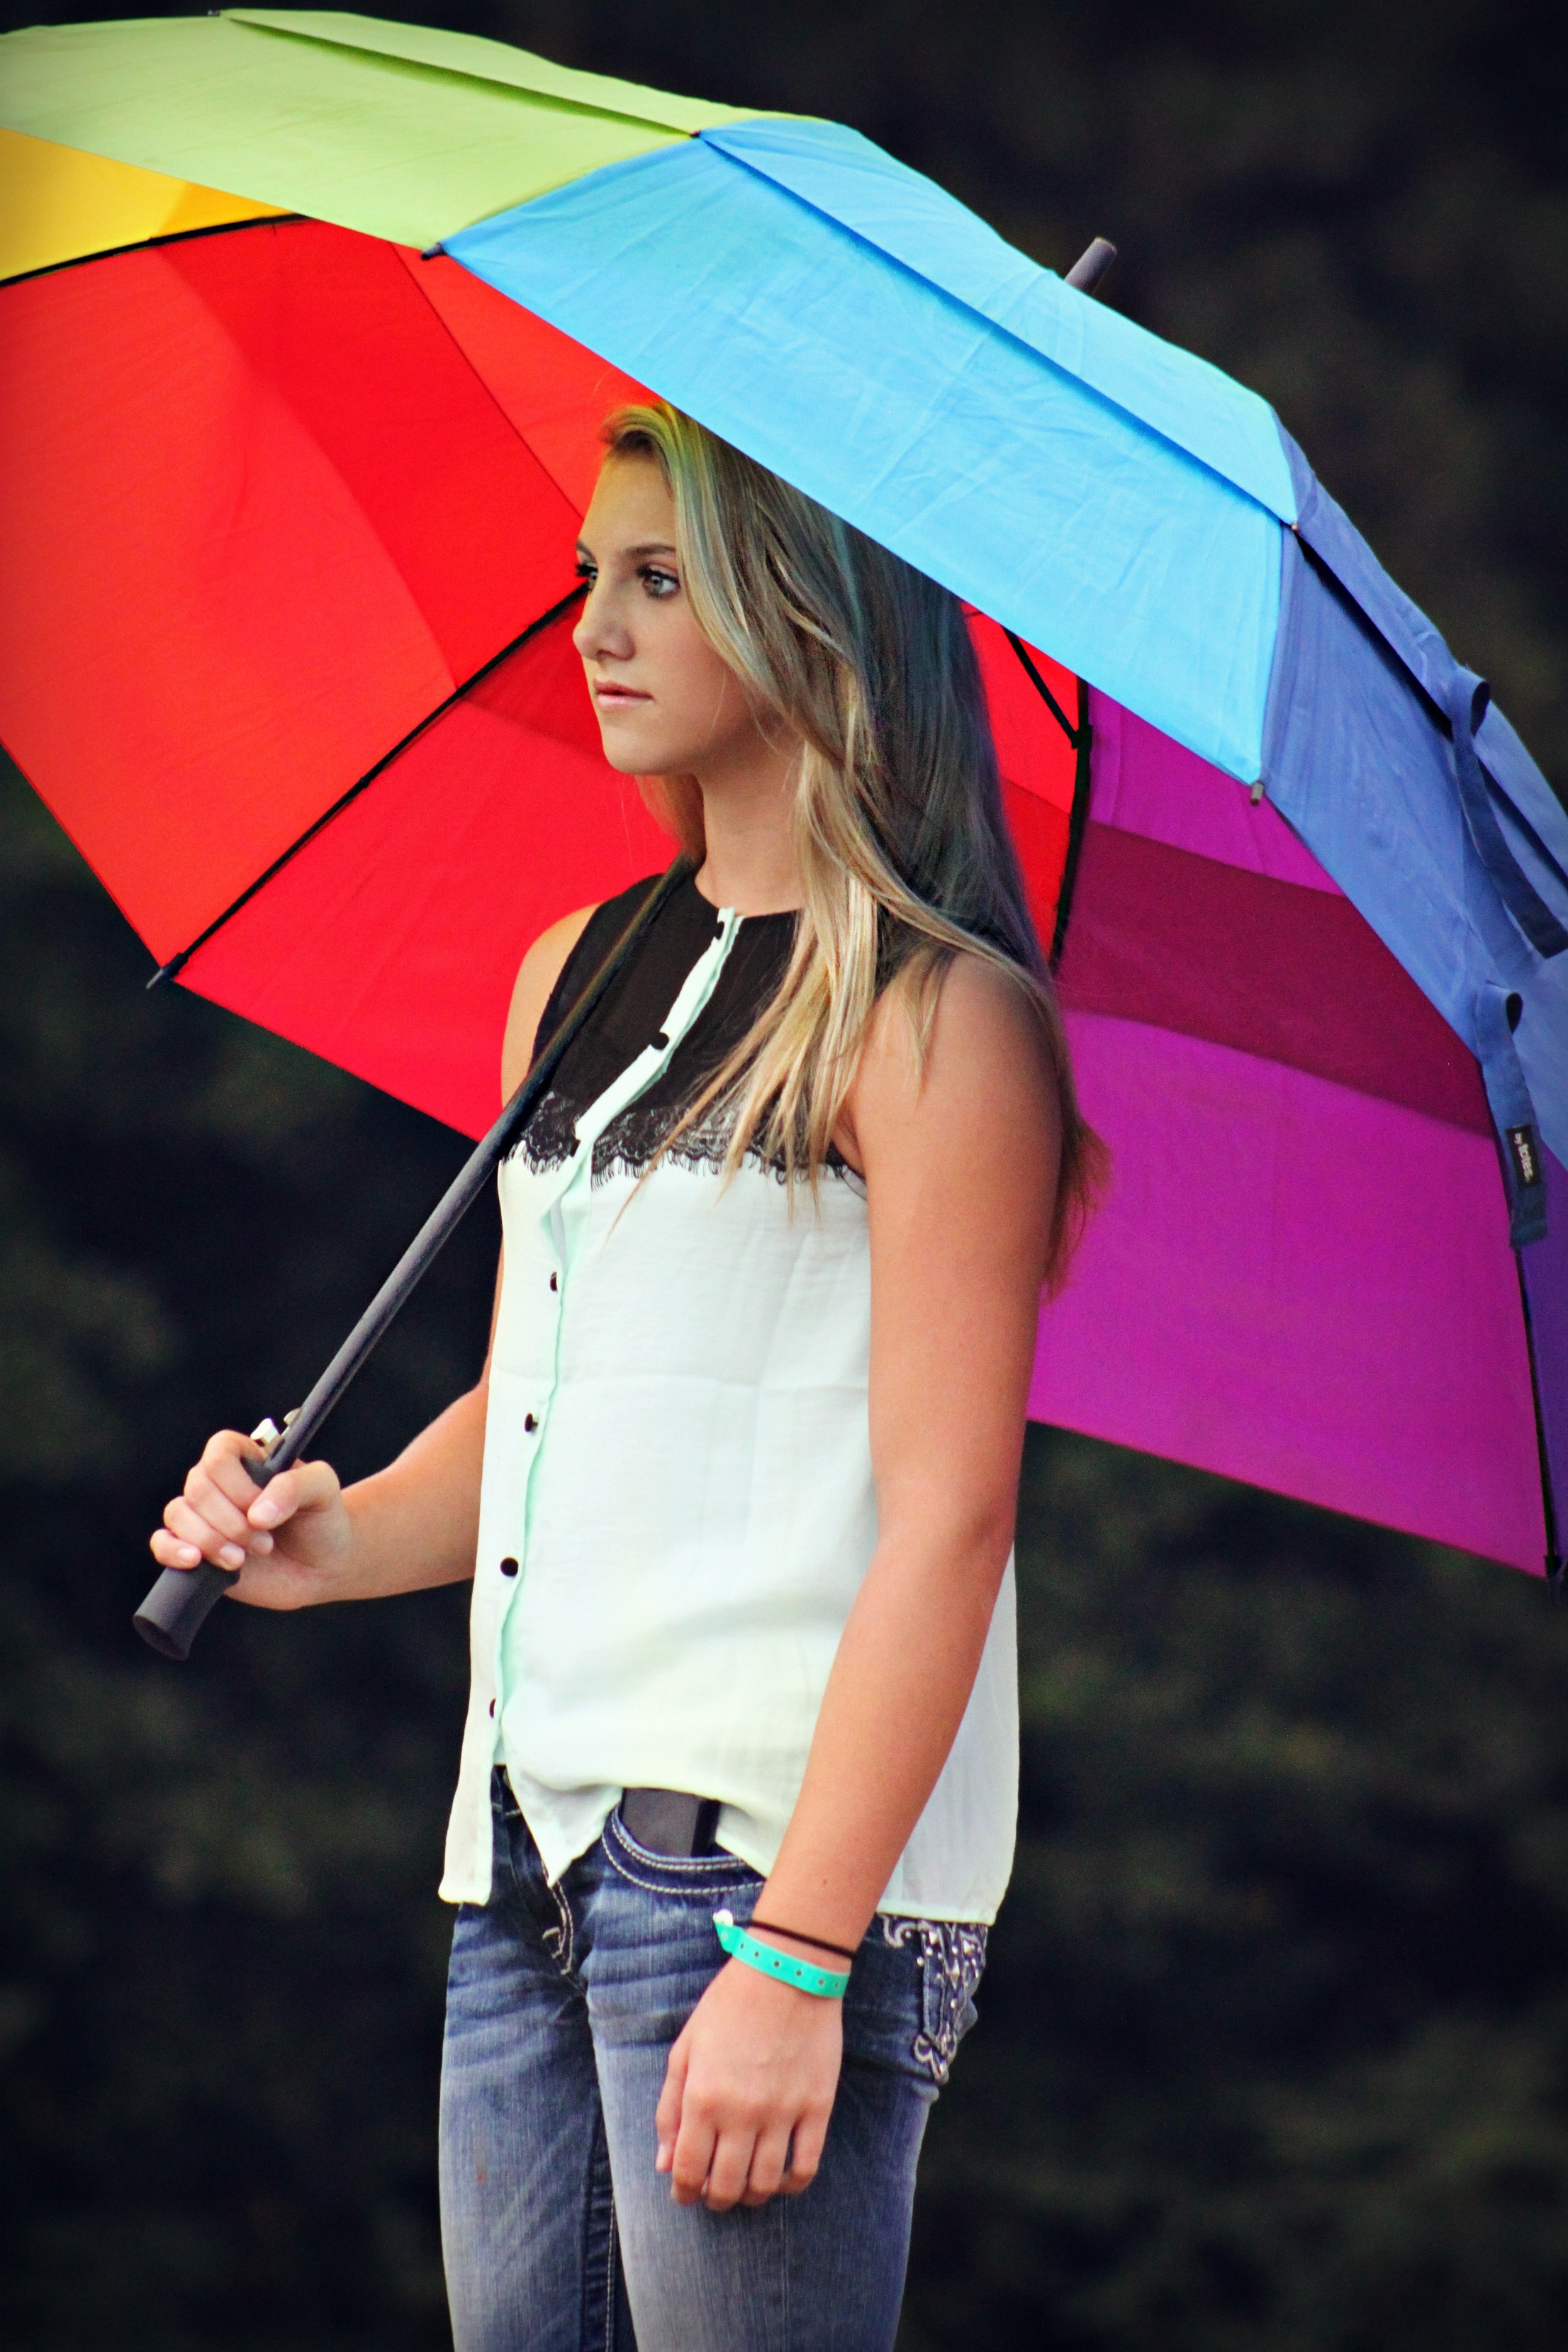
hand, girl, model, young, red, umbrella, color, fashion, blue, clothing, outdoors, umberella, beauty, pretty, photo shoot, fashion accessory